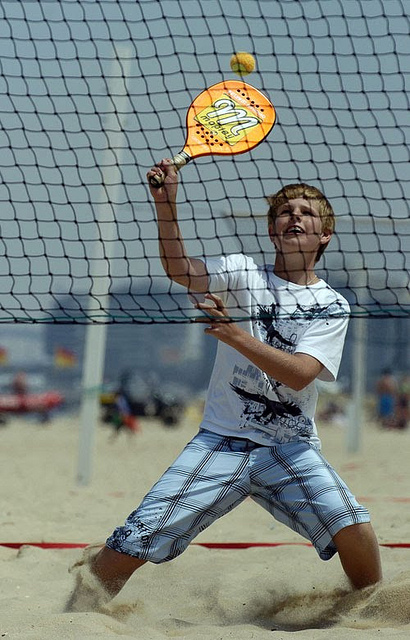
môt người đàn ông đang trượt trên cát để đánh bóng